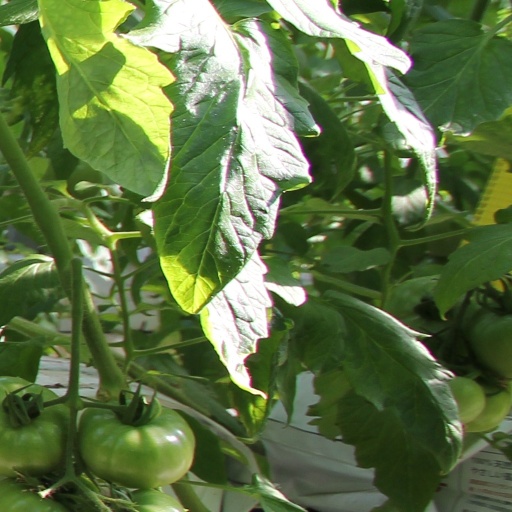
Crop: tomato